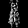
Label: Dress